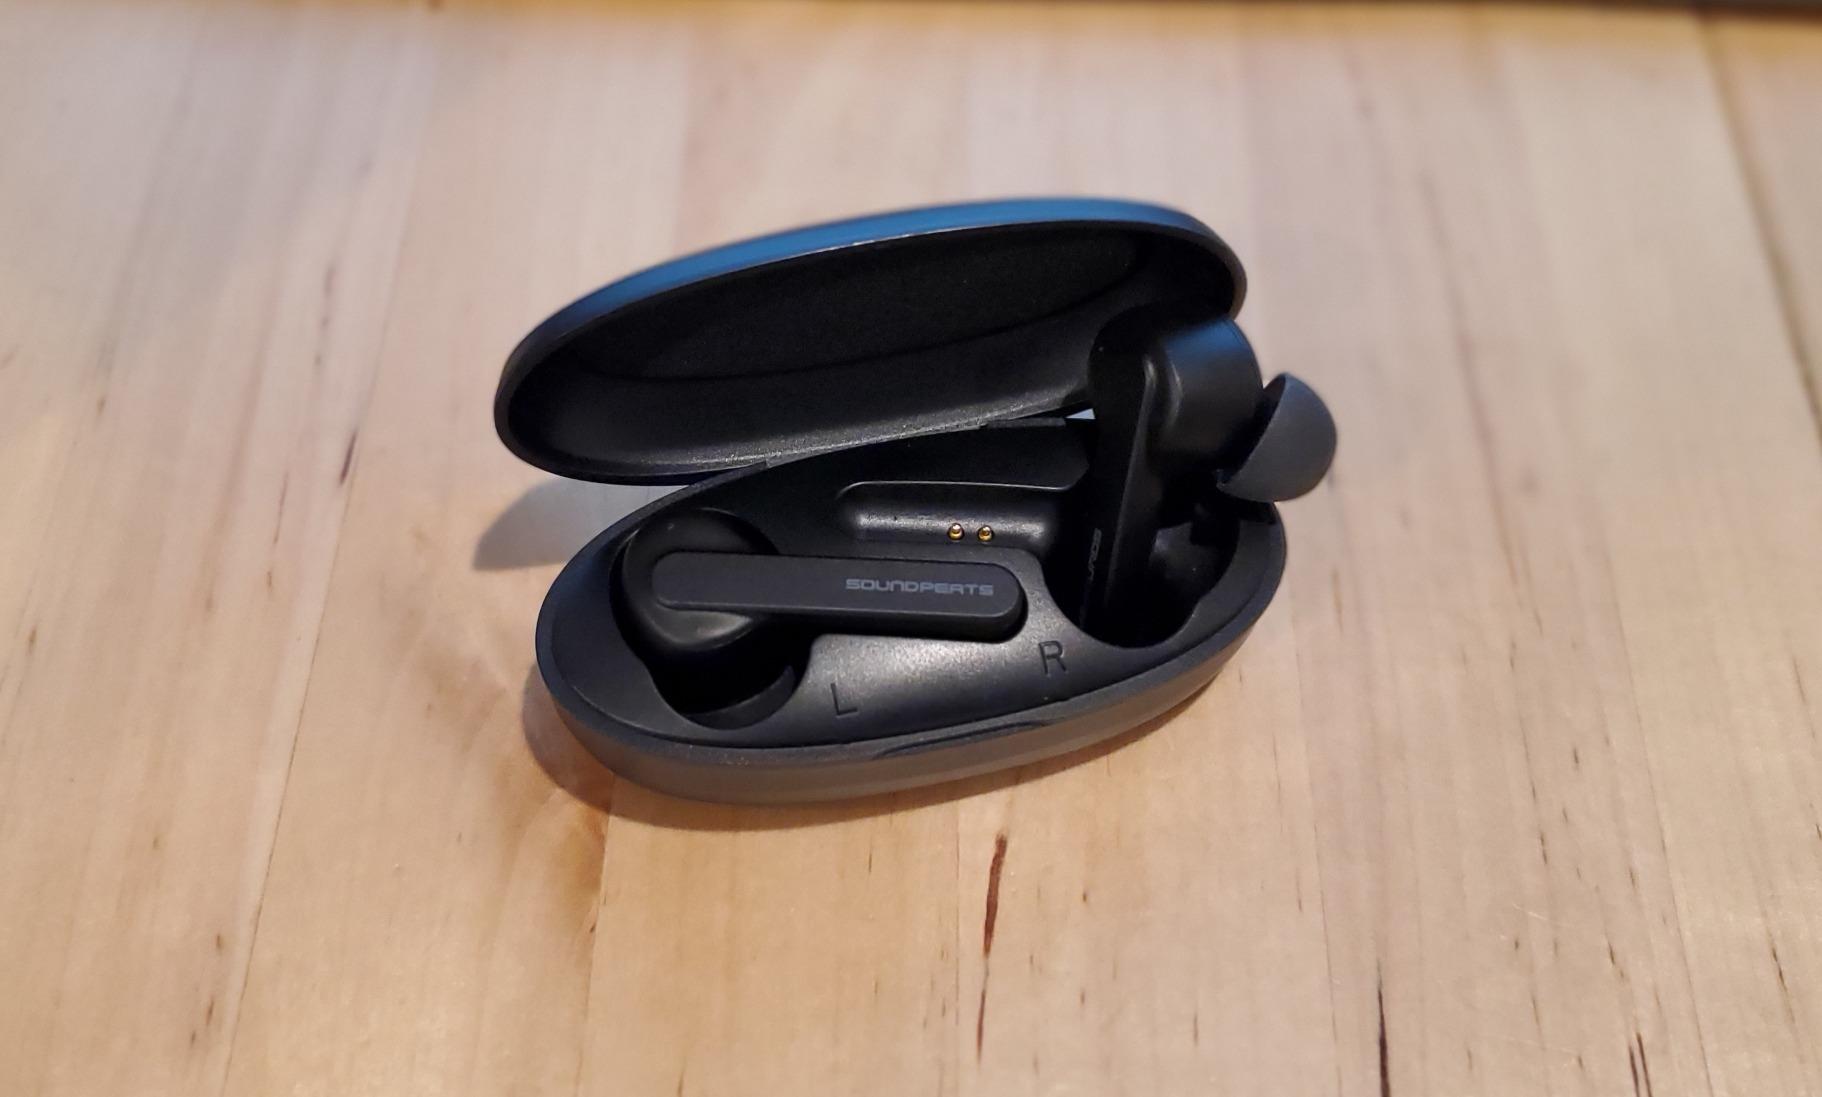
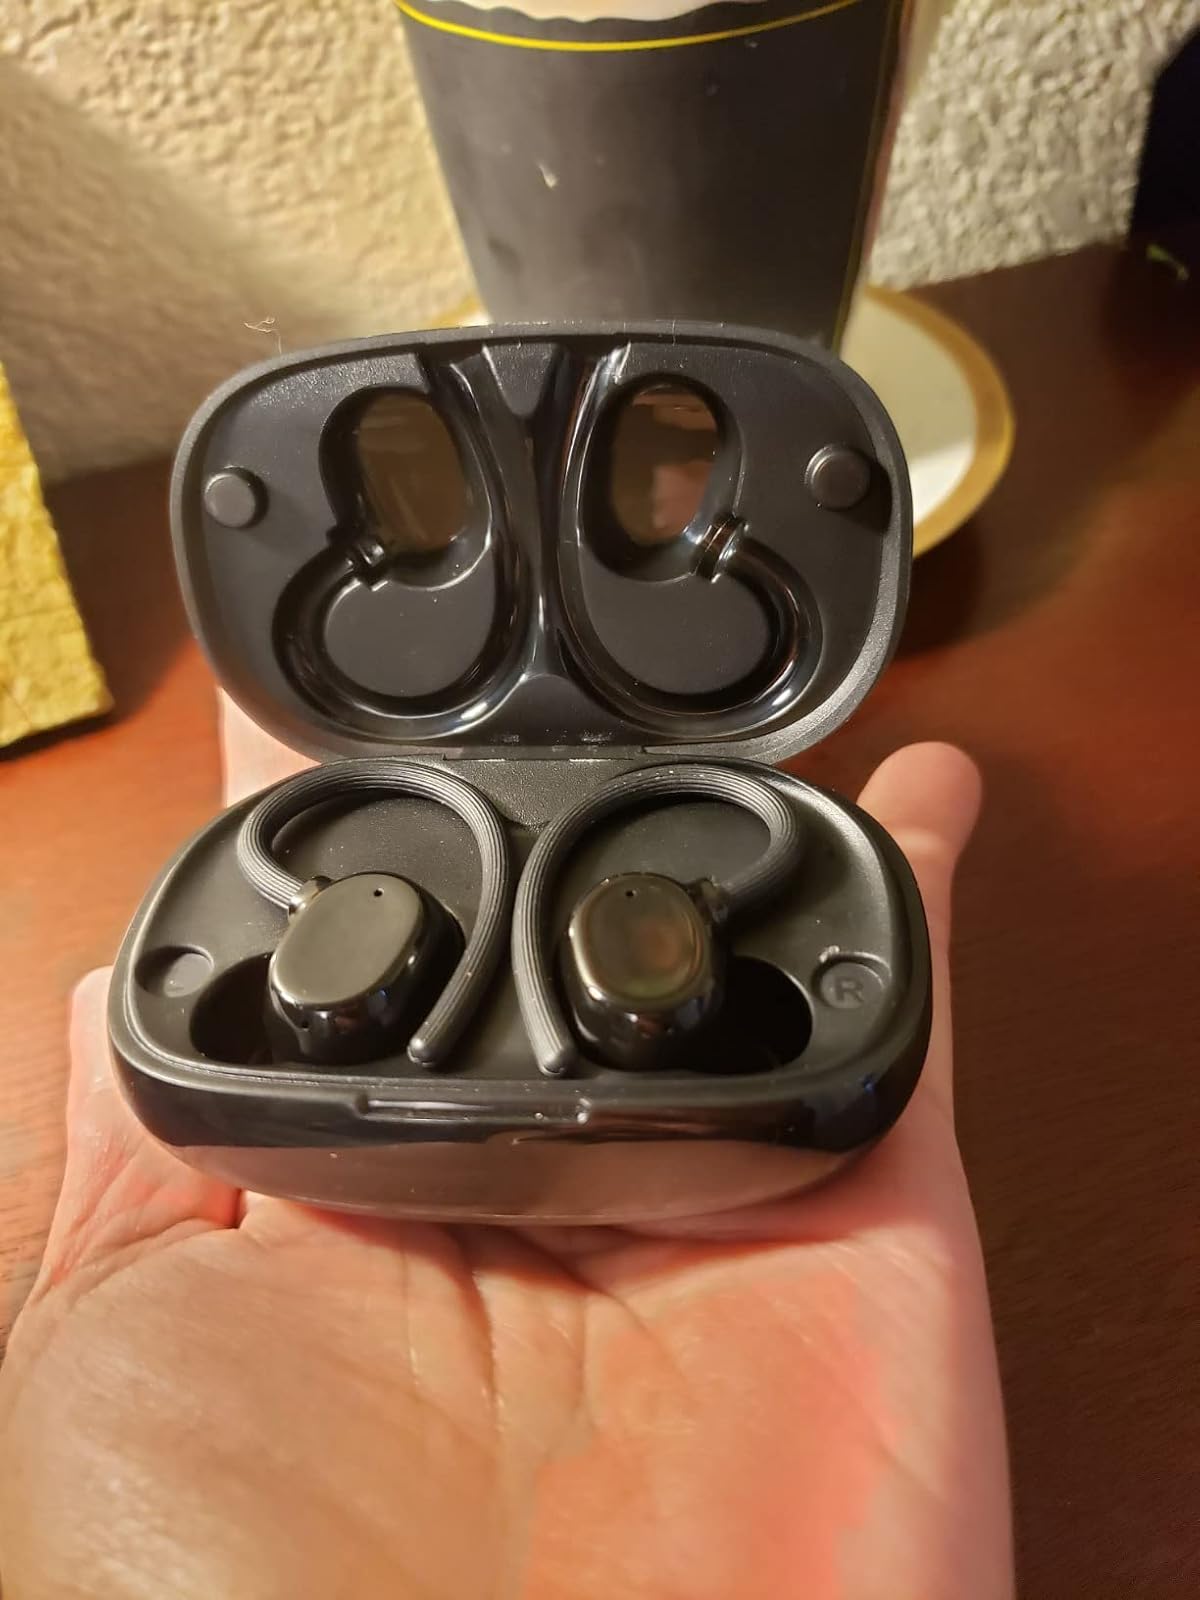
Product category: earbuds
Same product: no